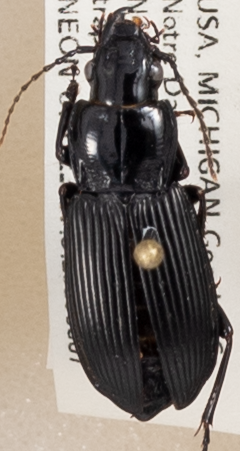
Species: Pterostichus melanarius melanarius
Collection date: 2019-08-07
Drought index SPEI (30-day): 0.582
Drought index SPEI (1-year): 1.77
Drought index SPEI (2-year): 2.09